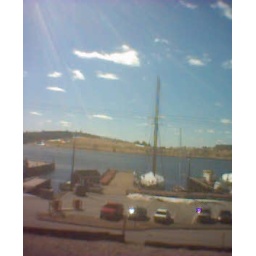
The unobstructed view out of my hotel suite's bedroom window for the first 1 1/2 months in Lunenburg